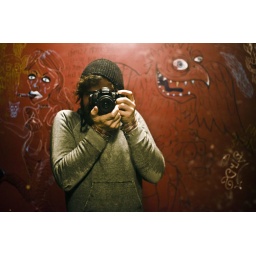
This is the large mirror in the bathroom at the Ella Street Social Club in Portland, OR.